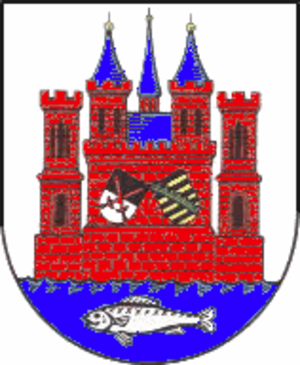
Wittemberg ou Wittenberg, est une ville de Saxe-Anhalt en Allemagne, située au bord de l'Elbe. Elle a une population d'environ 50 000 habitants, et a été le siège de l'électorat de Saxe tenu par les ducs de Saxe-Wittemberg.